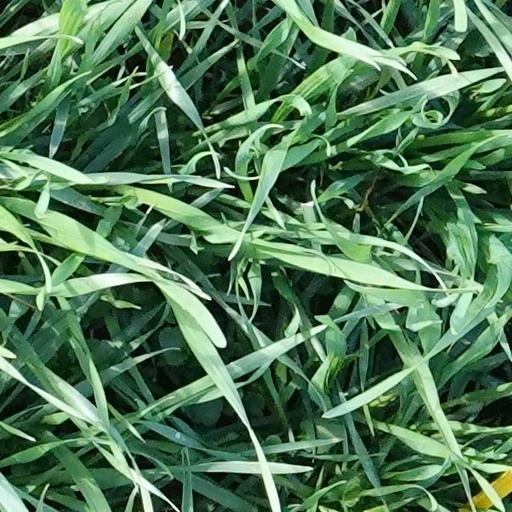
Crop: wheat